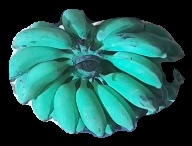
Variety: elakki-bale
Grade: grade3